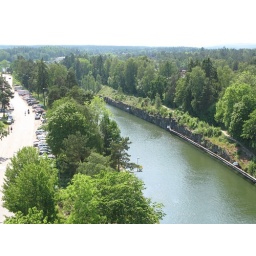
cable car over the river